Ledwyche Brook

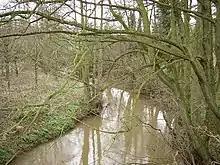
Ledwyche Brook near Caynham

Ledwyche Brook is a minor river in south Shropshire, England. It is sometimes referred to as the River Ledwyche and spelled variously, including "Ledwich" or "Ledwych". The brook is a tributary of the River Teme.